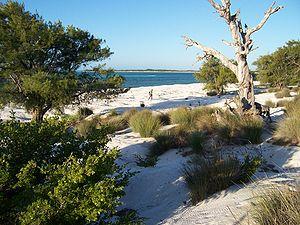
L'île Europa est une petite île tropicale de l'océan Indien d'un peu moins de 30 km² de superficie, située dans le sud du canal du Mozambique. Il s'agit d'un atoll surélevé.
Cet article recense les zones humides de France concernées par la convention de Ramsar.